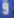
Number: 9